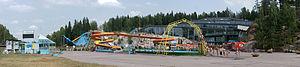
Image panoramique montrant le parc aquatique Serena à Espoo (Finlande).
Lahnus est un quartier de la ville d'Espoo en Finlande. La Seututie 120 entre Helsinki et Vihti passe par Lahnus.